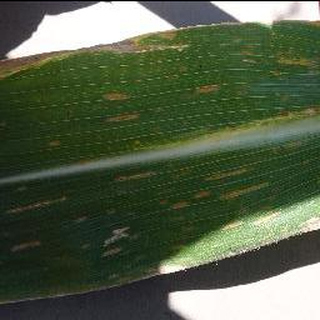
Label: corn_cercospora_leaf_spot